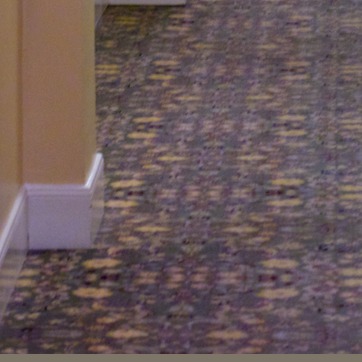
Material: carpet